Harry Joseph Flynn

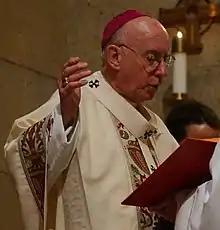
Archbishop Flynn in 2009

Harry Joseph Flynn (May 2, 1933 – September 22, 2019) was an American prelate of the Catholic Church who served as archbishop of the Archdiocese of Saint Paul and Minneapolis from 1995 to 2008. He previously served as bishop of the Diocese of Lafayette from 1989 to 1994.